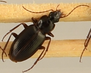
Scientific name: Calathus advena
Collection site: Rocky Mountains NEON (RMNP), plot RMNP_014